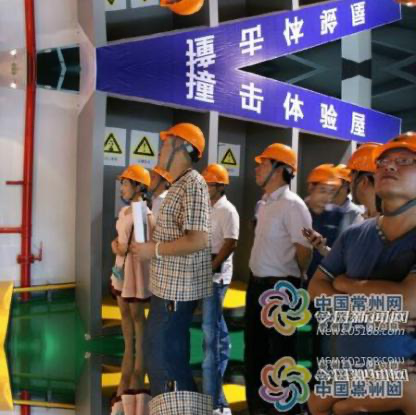
Objects in the image:
label: helmet
label: helmet
label: helmet
label: helmet
label: helmet
label: helmet
label: helmet
label: helmet
label: helmet